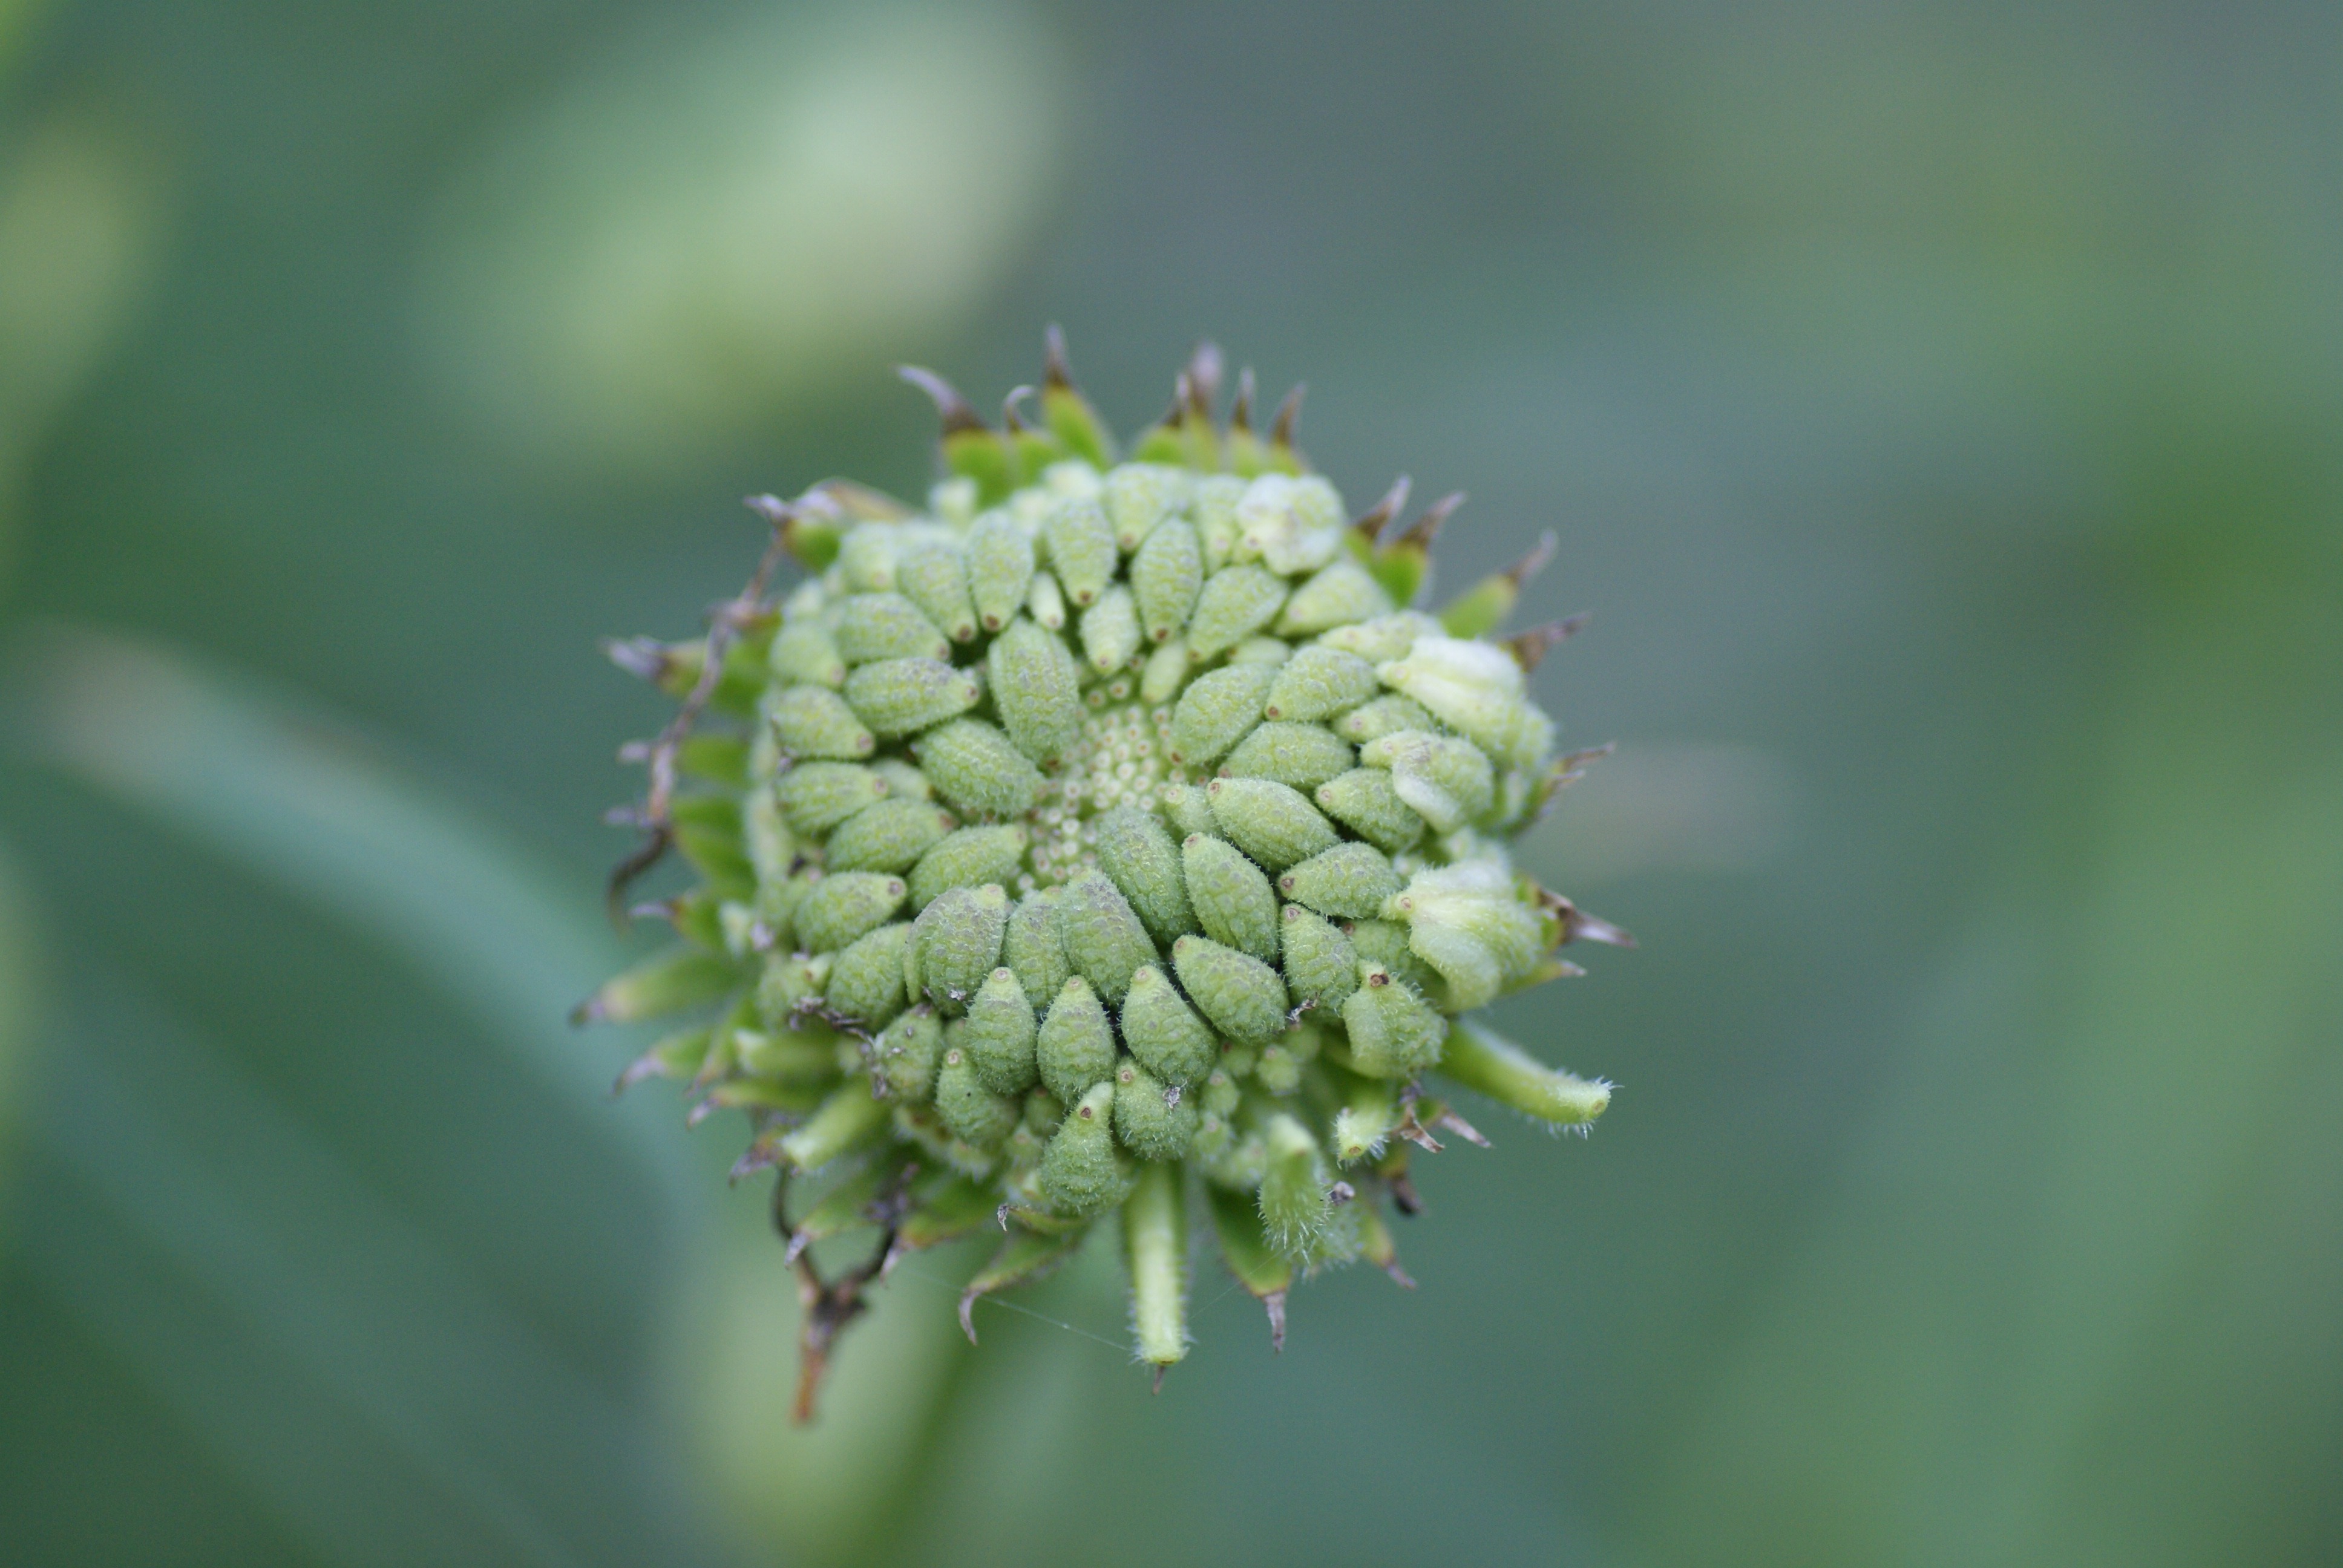
nature, plant, photography, flower, green, produce, autumn, botany, ointment, flora, wildflower, close up, seeds, shrub, bud, faded, bless you, marigold, medicinal plant, macro photography, about, seeds was, flowering plant, calendula, insight, plant stem, land plant, thorns spines and prickles, insights, close up form